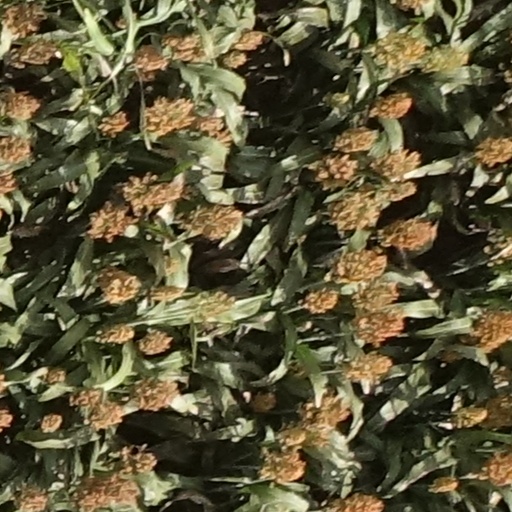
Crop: sorghum